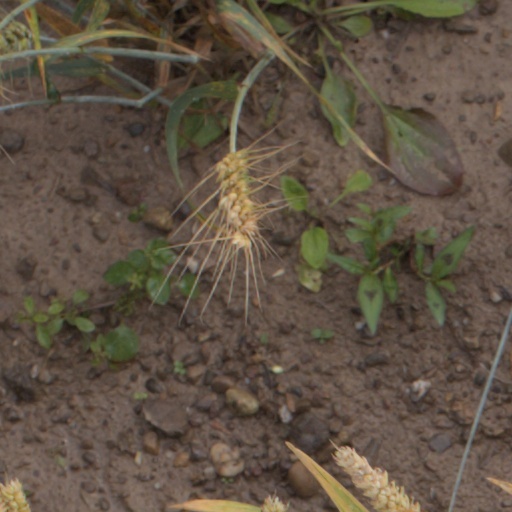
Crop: wheat